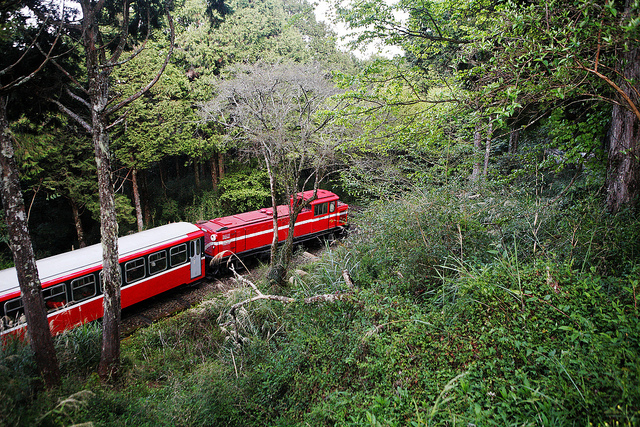
A train going through an area full of trees and shrubbery.

A red train and car passing through a forest area.

A red train is going through a dense forest.

A red train pulling red and white train cars up a wooded hill.

A train moves through a heavily forested area